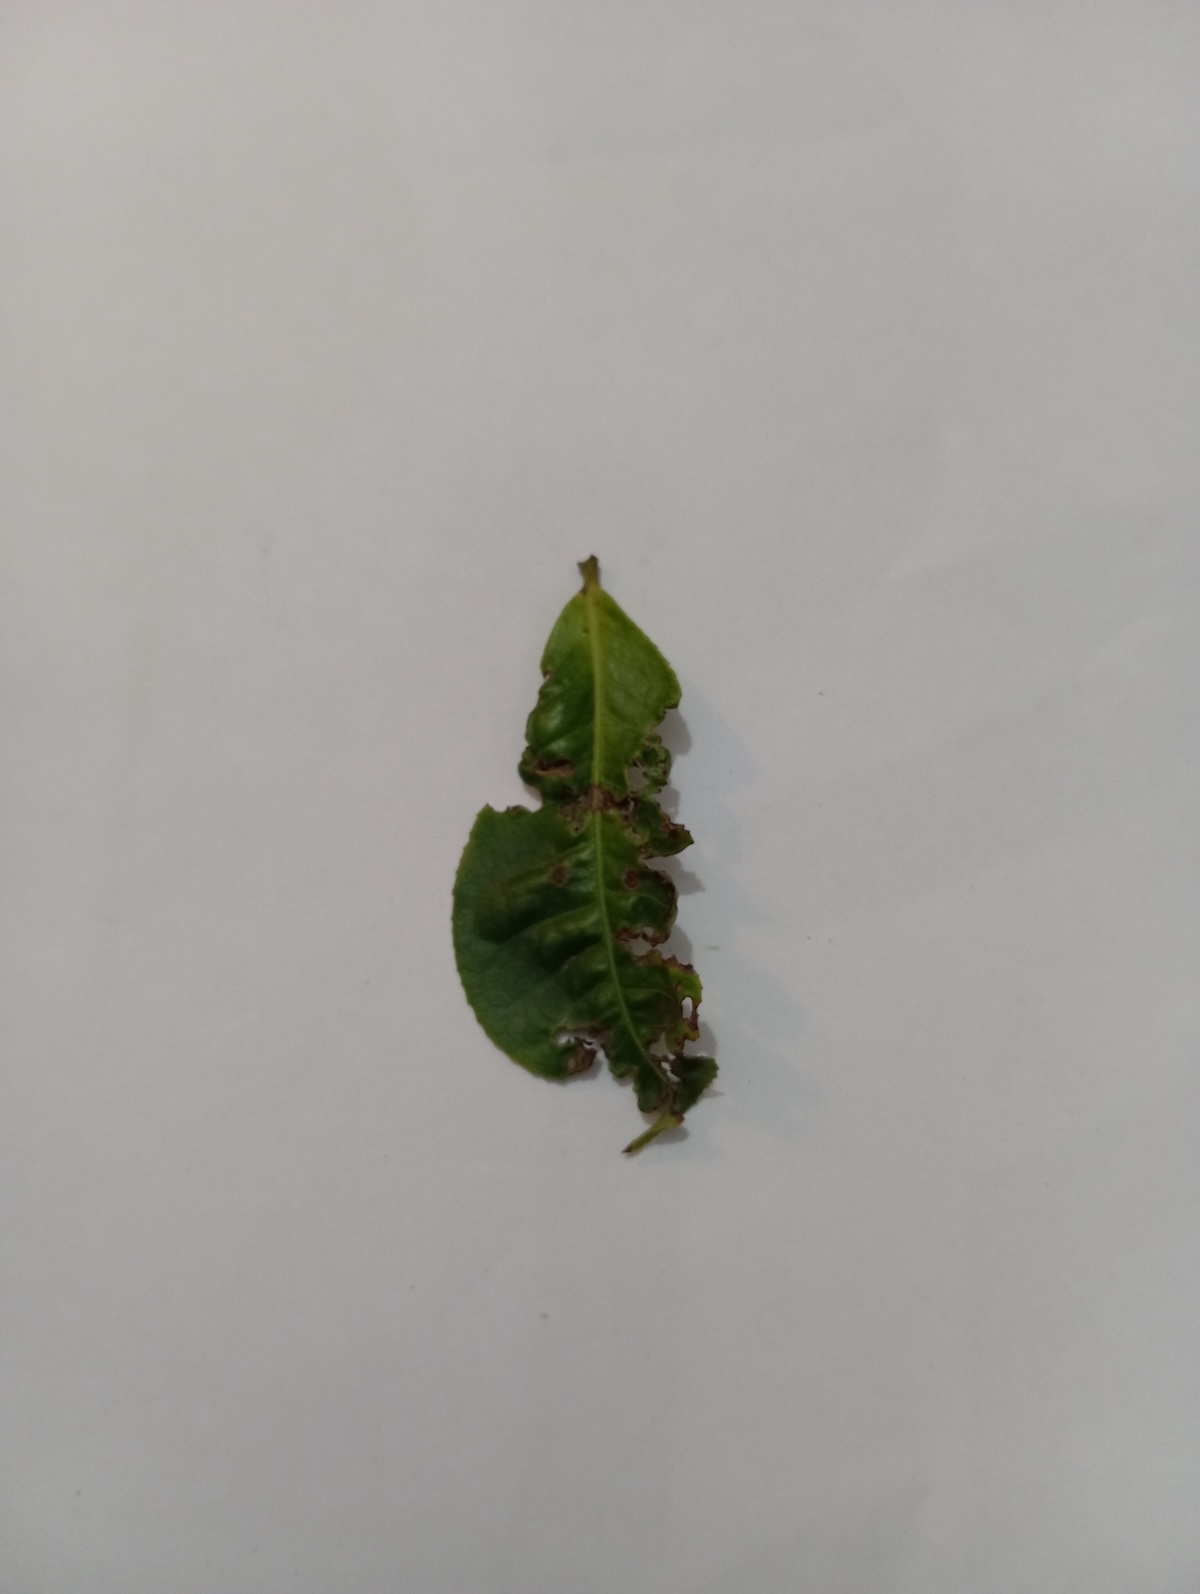
Label: Green mirid bug